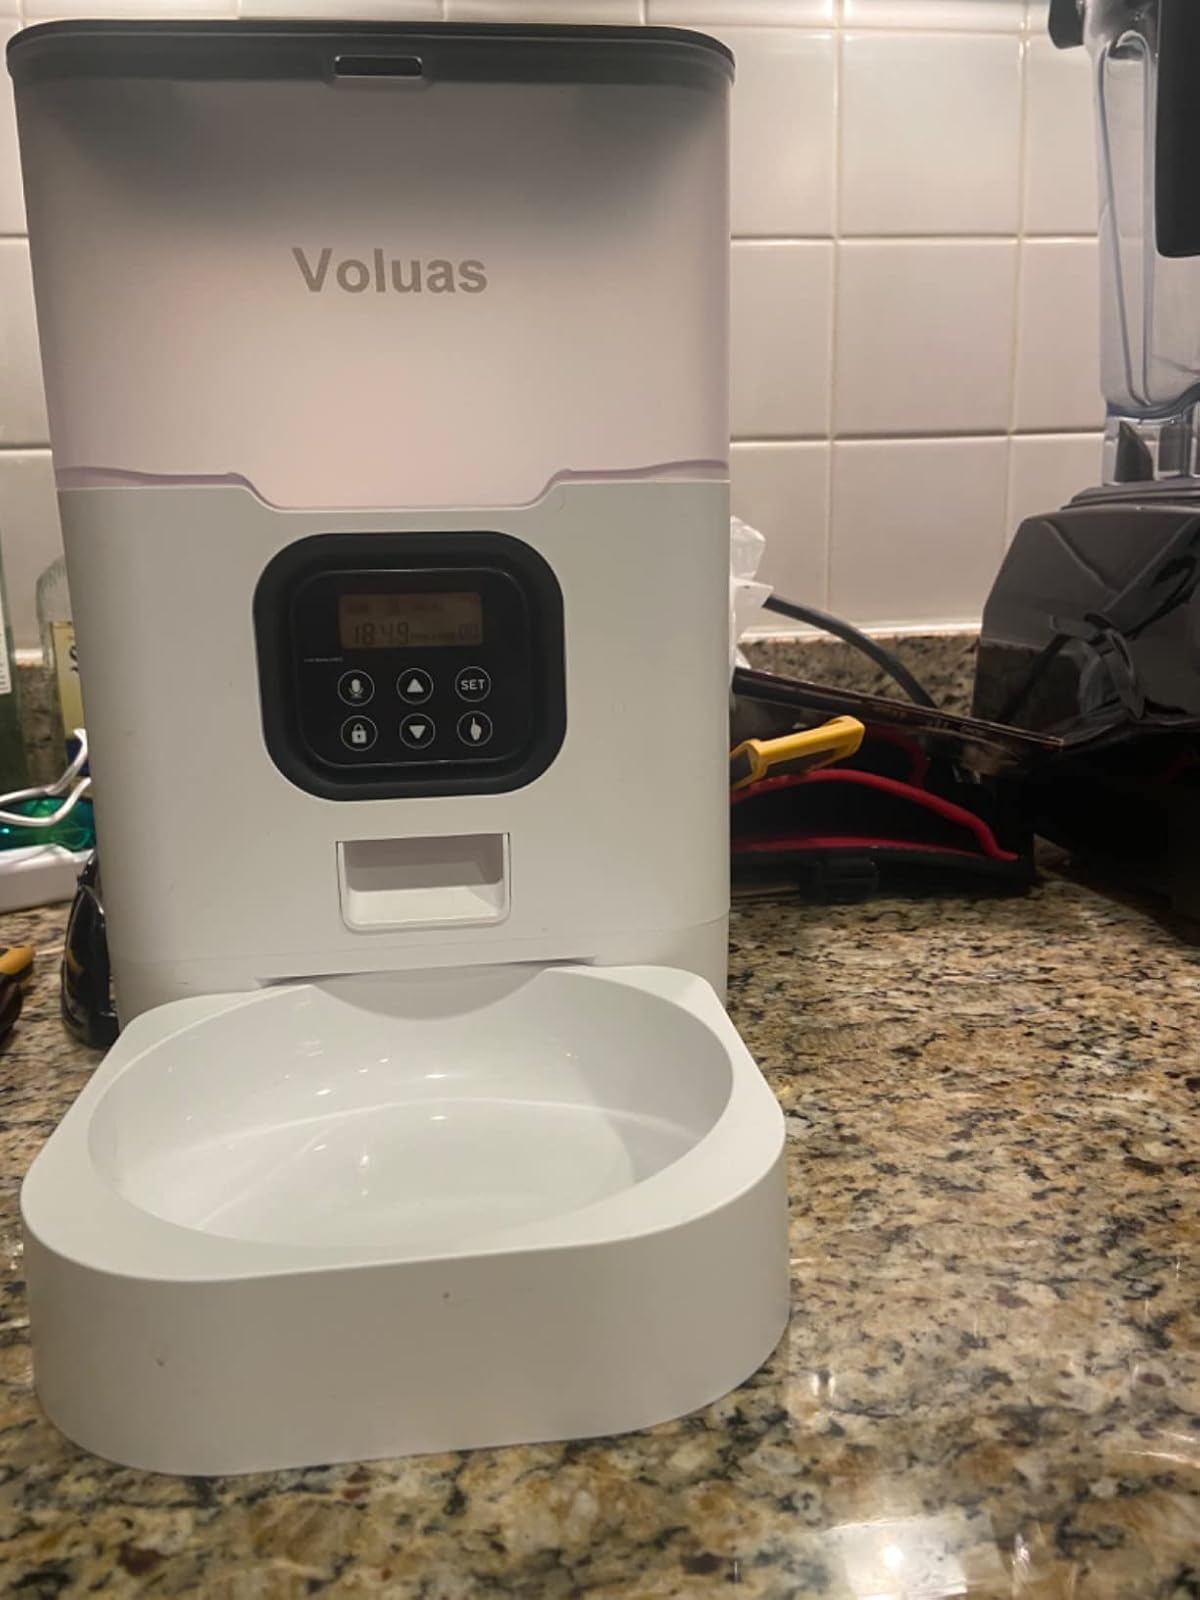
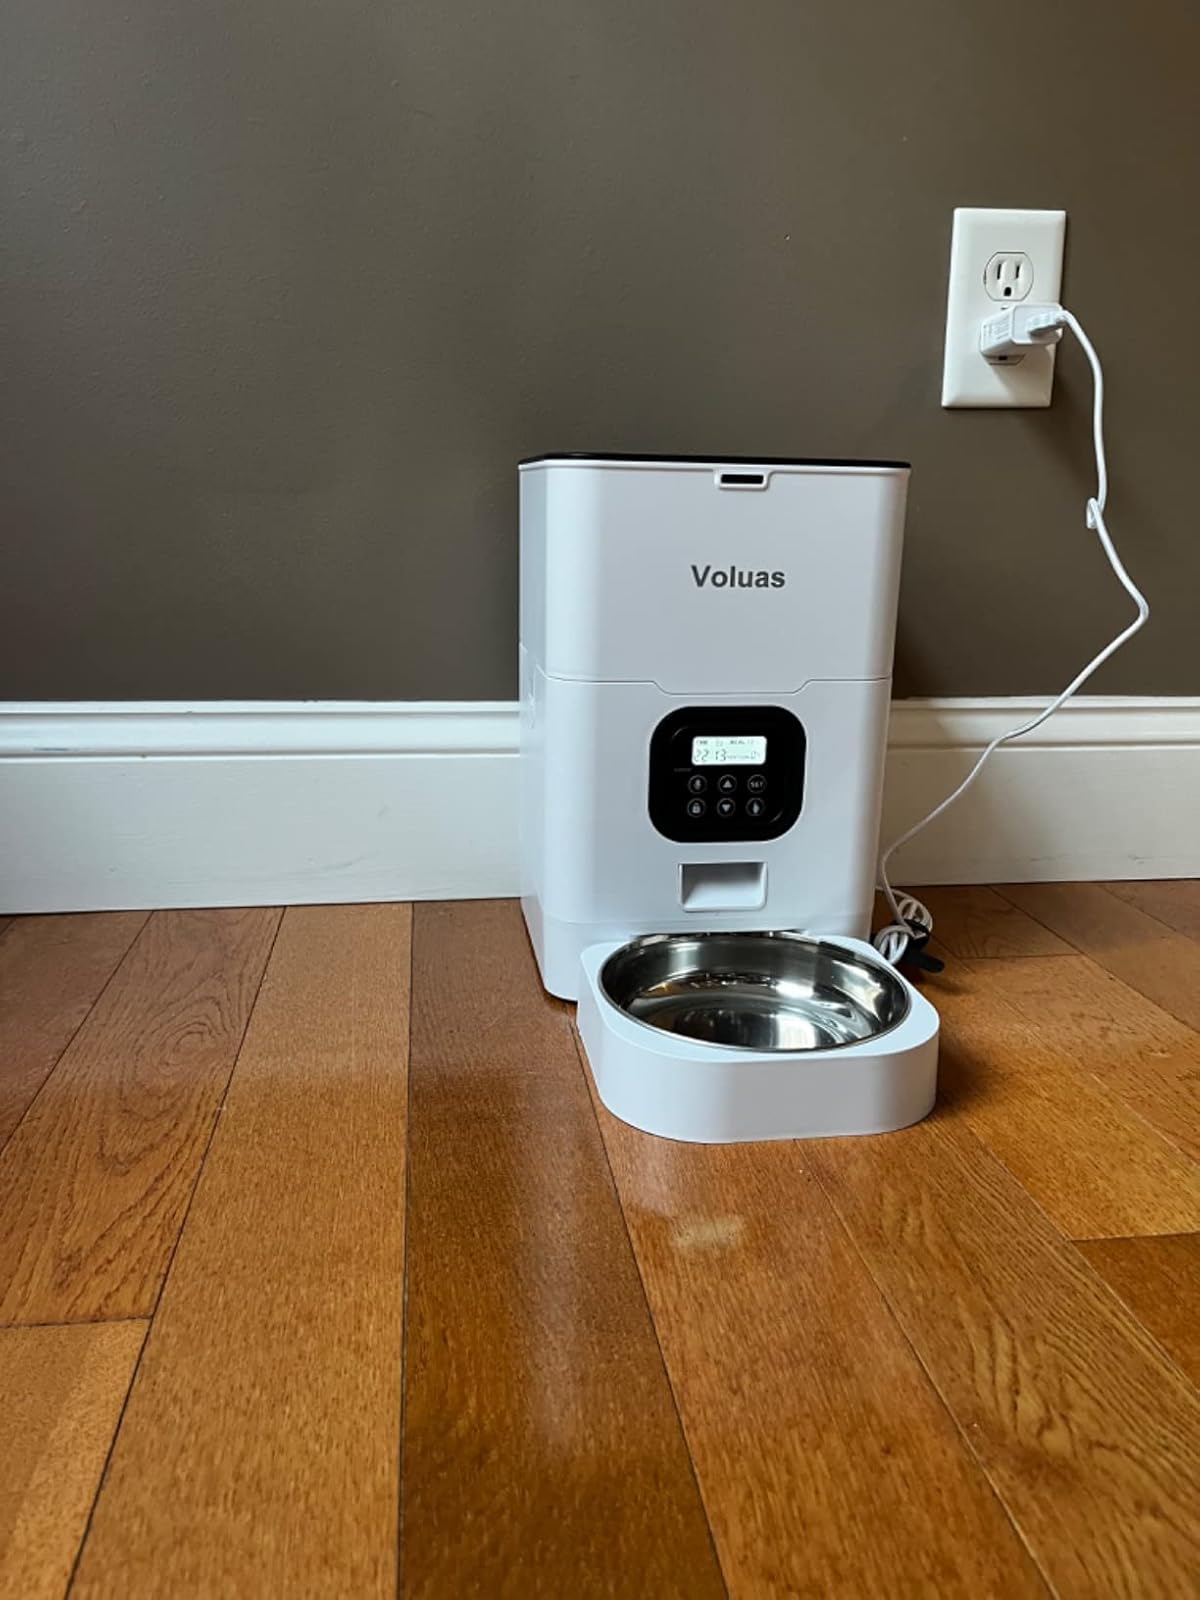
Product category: items_feeder
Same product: no